Battle of Molins de Rei

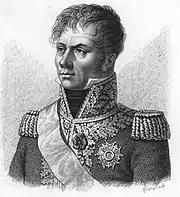
Laurent Gouvion Saint-Cyr

On 16 December, Conde de Caldagues drove off a strong sortie that was mounted by the defenders of Barcelona, but that evening he heard about the Spanish defeat at Cardedeu. Accordingly, Caldagues withdrew the blockading force behind the Llobregat River to positions from Molins de Rei on the north and Sant Boi de Llobregat on the south. During the hasty retreat, Caldagues abandoned a large food depot at Sarrià to the Imperial French. On the morning of 17 December, Saint-Cyr led his army of relief into Barcelona. To his annoyance, no soldiers from the blockaded garrison were sent out to greet his victorious soldiers. When the egotistical Duhesme finally appeared, he remarked to Saint-Cyr that his forces were not in danger and would have been able to hold out for another six weeks. Not to be outdone, the prickly Saint-Cyr produced a copy of one of Duhesme's dispatches to Marshal Louis-Alexandre Berthier stating that his garrison was in dire straits and begging for its relief. Duhesme withdrew to sulk in silence.